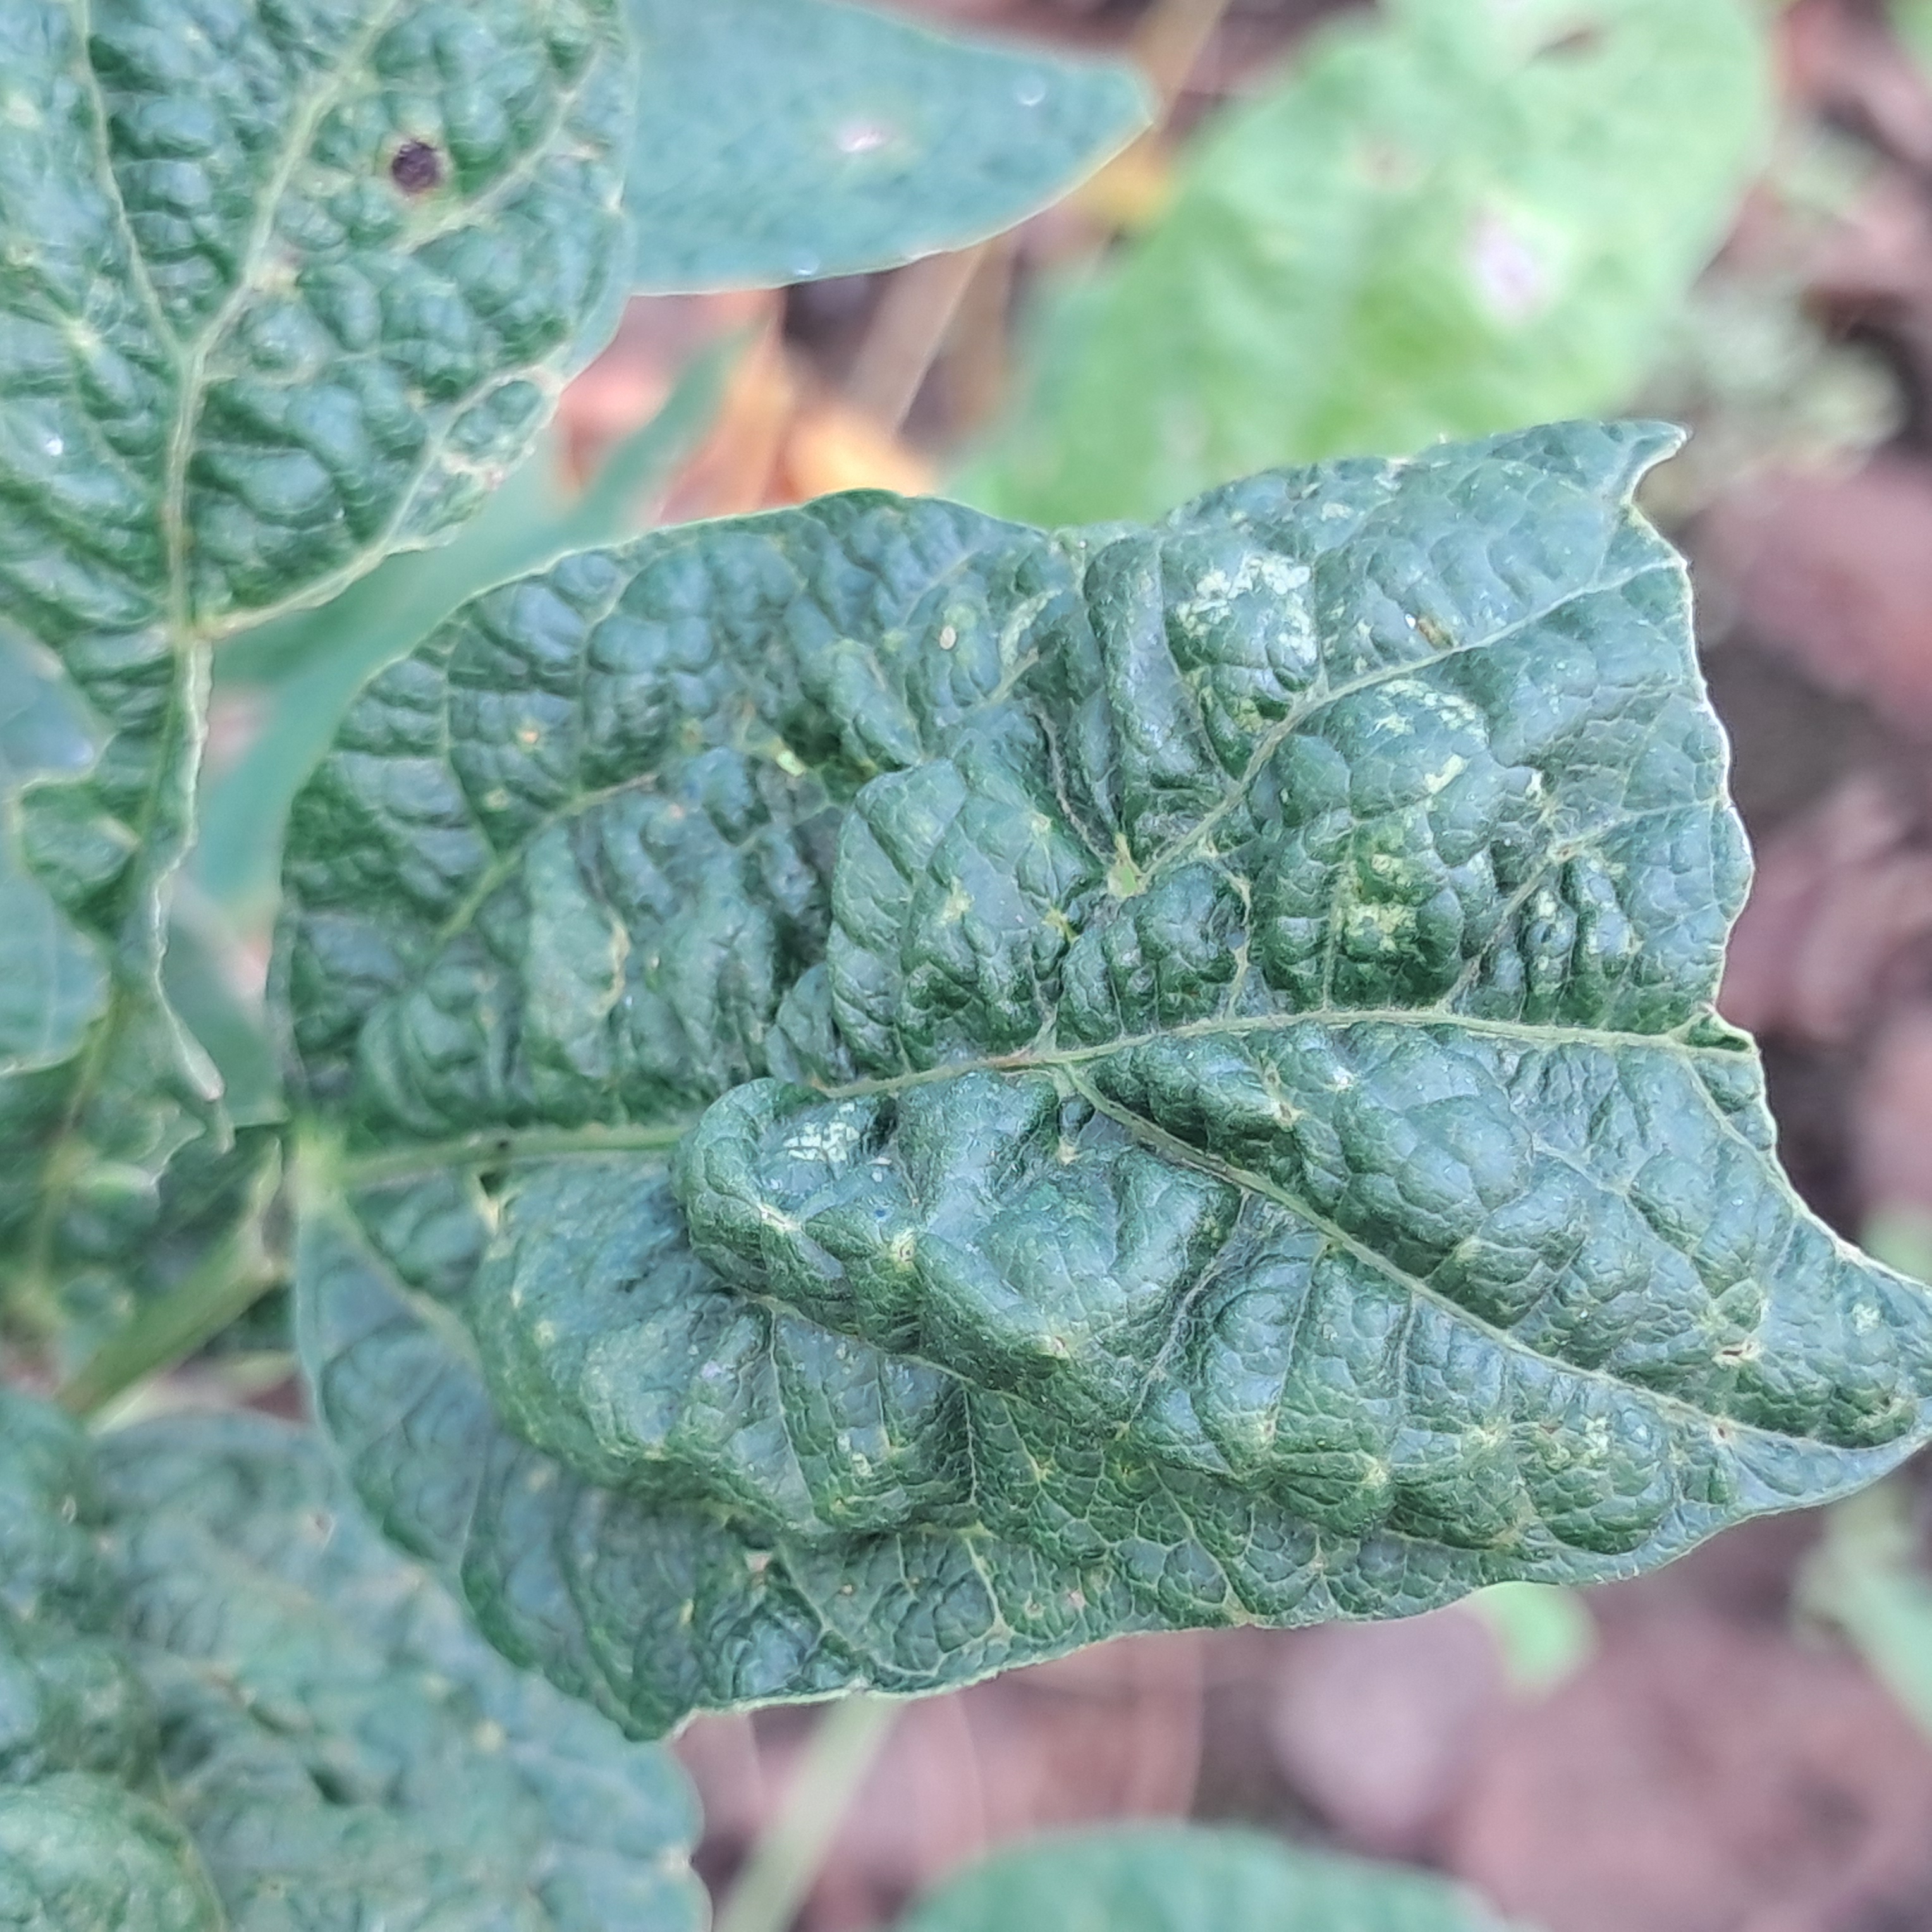
Label: Mosaic